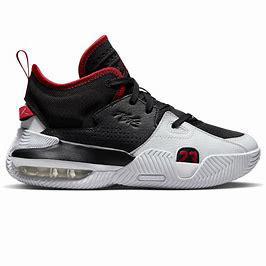
Brand: Jordan
Model: Stay Loyal 2